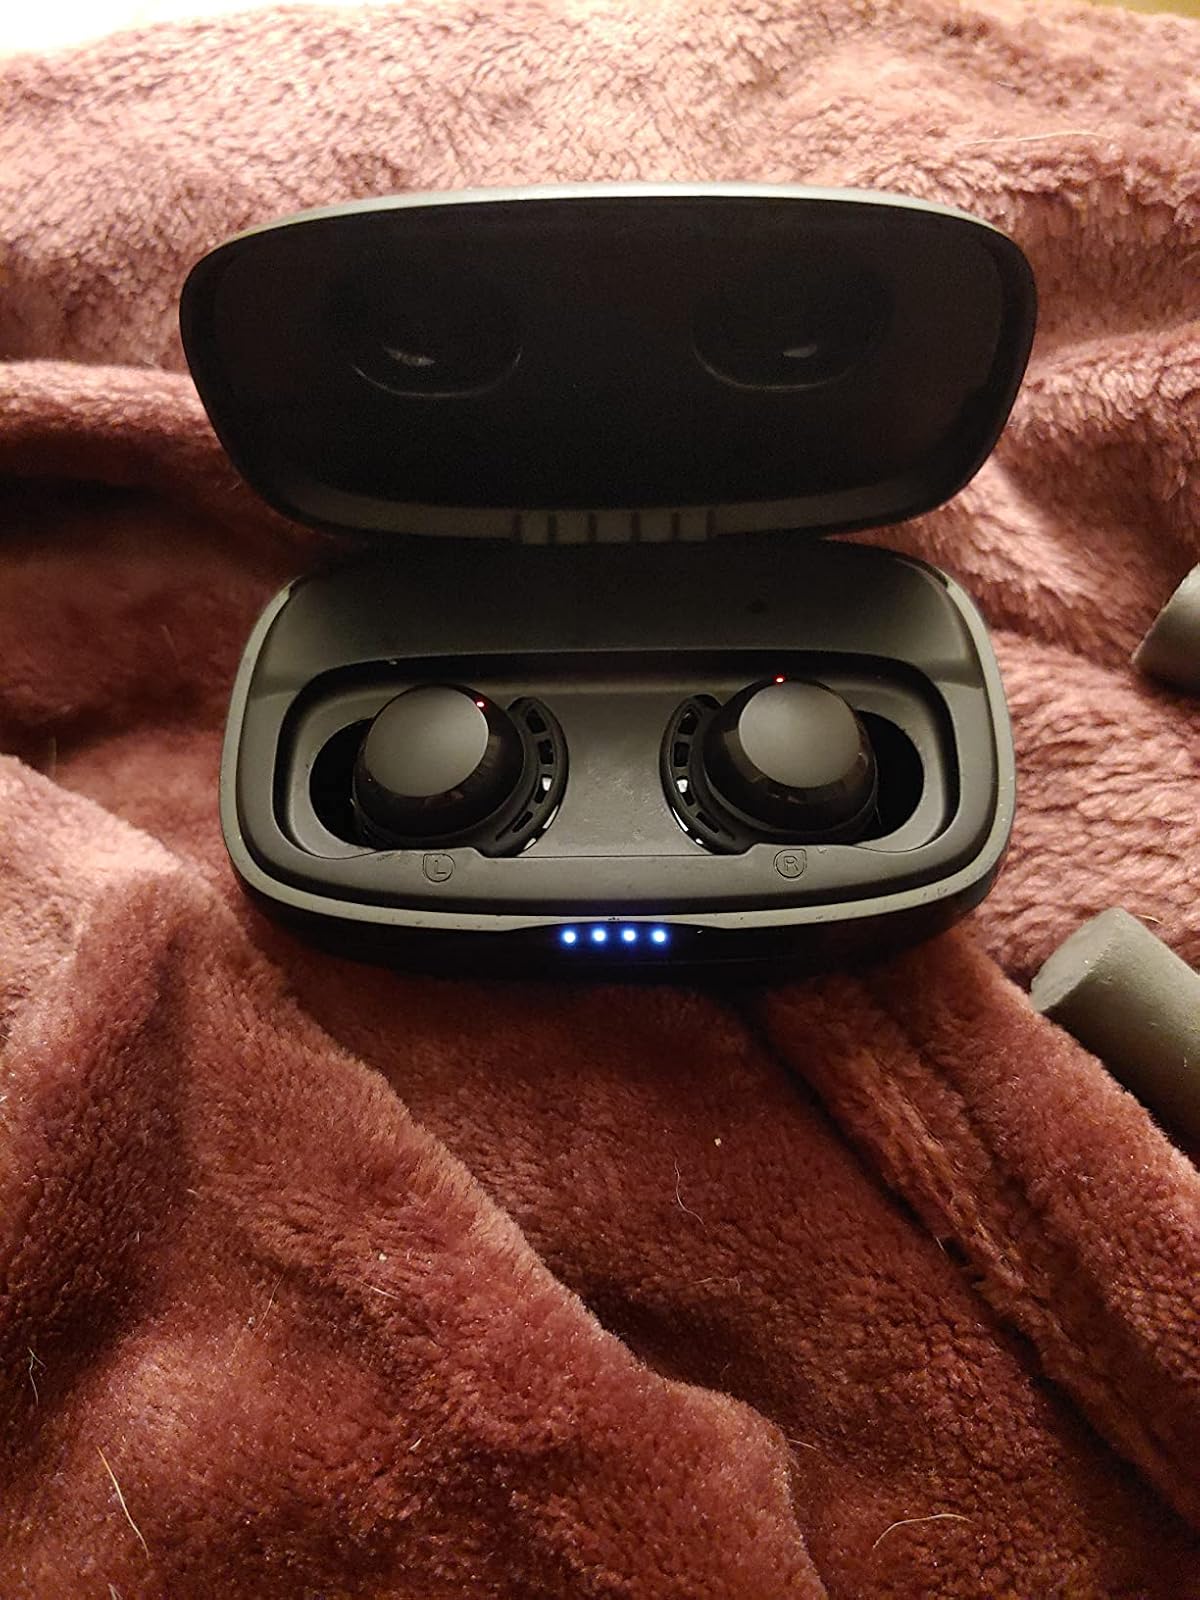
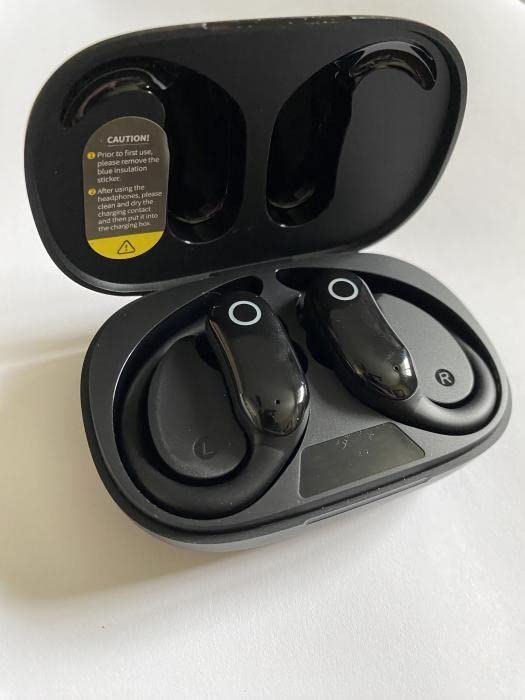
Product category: earbuds
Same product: no